Peire de Barjac

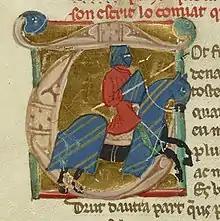
Peire, from a 13th-century chansonnier

Peire de Barjac was a Languedocian troubadour who flourished in the first half of the thirteenth century. He was a descendant of the troubadours Guillem de Randon and Garin lo Brun.